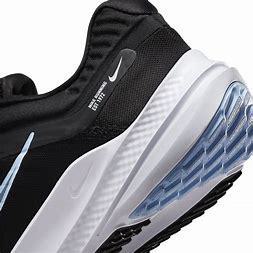
Brand: Nike
Model: Quest 5